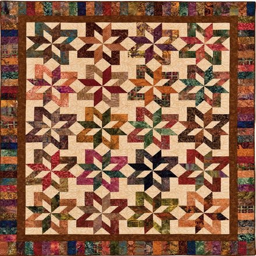
scrap - basket surprises , via photo sharing website